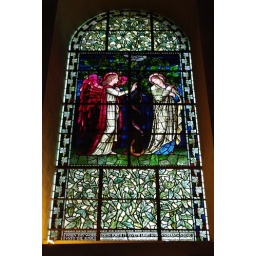
Stained glass window in Winchester Great Hall.